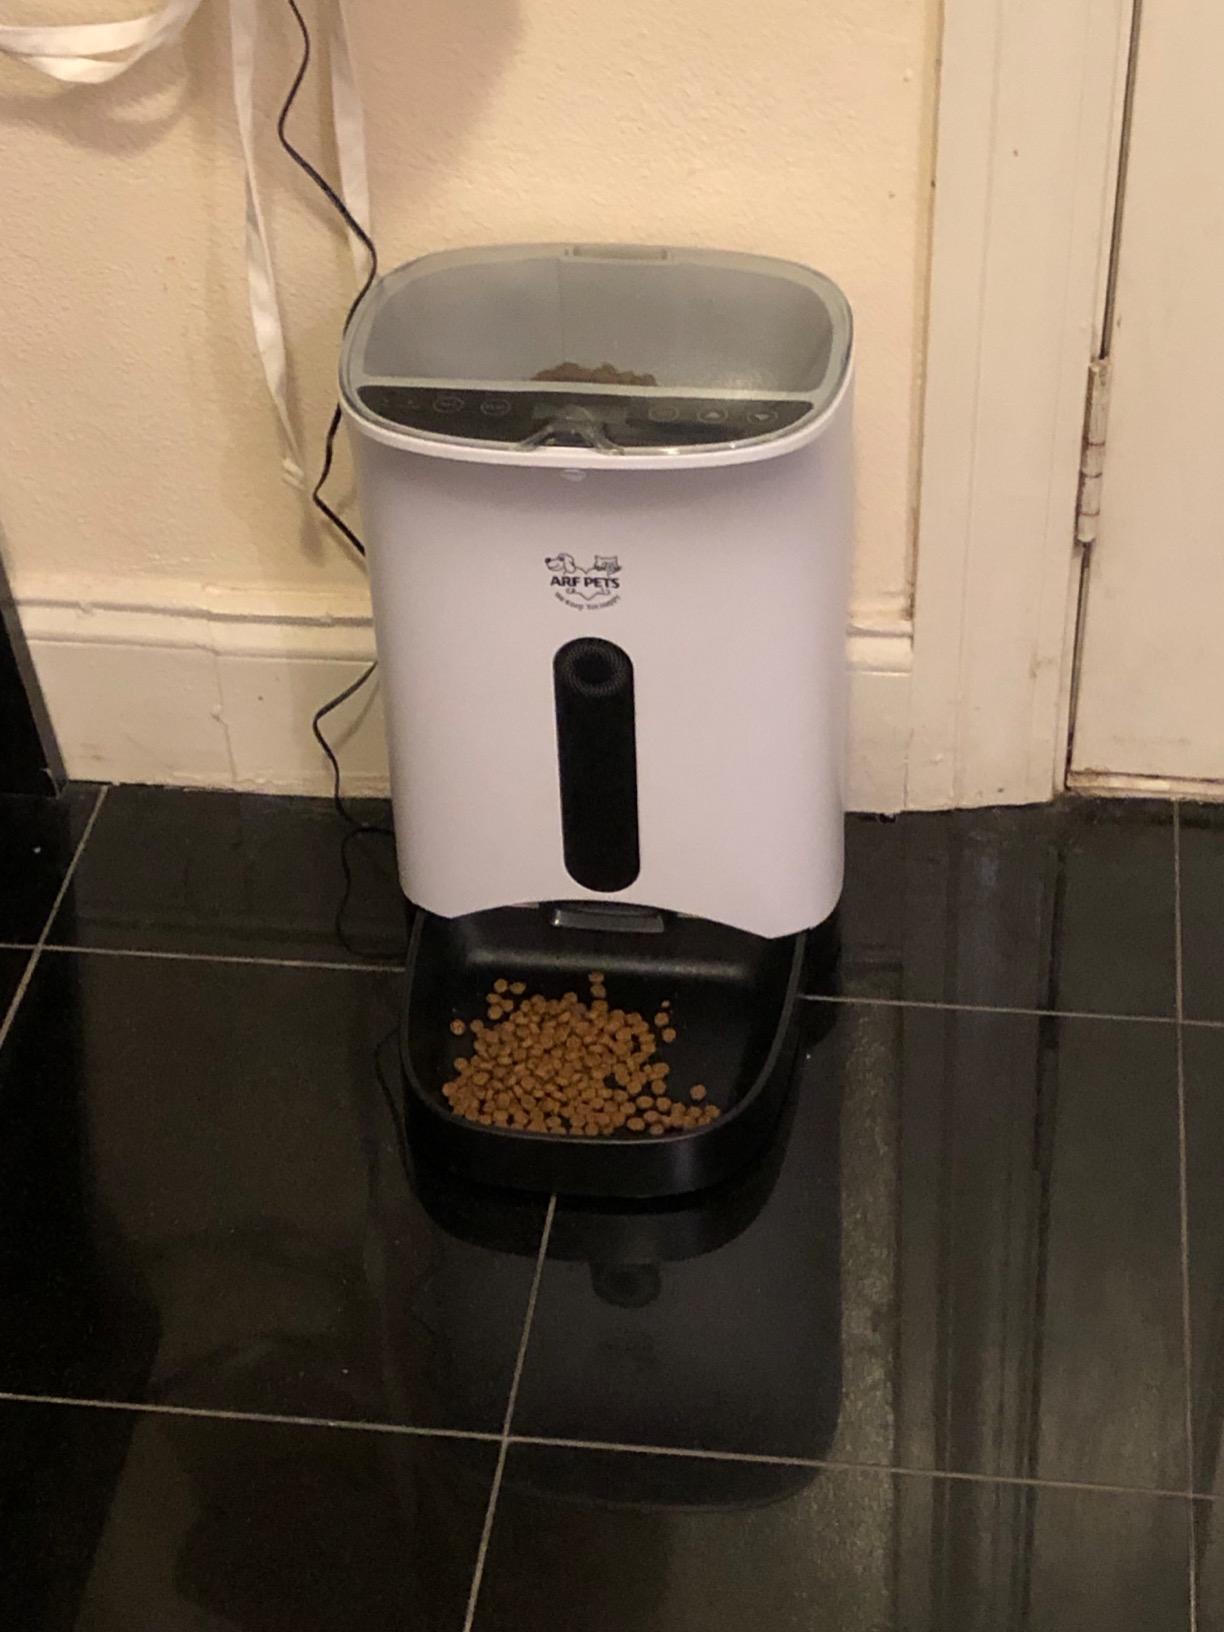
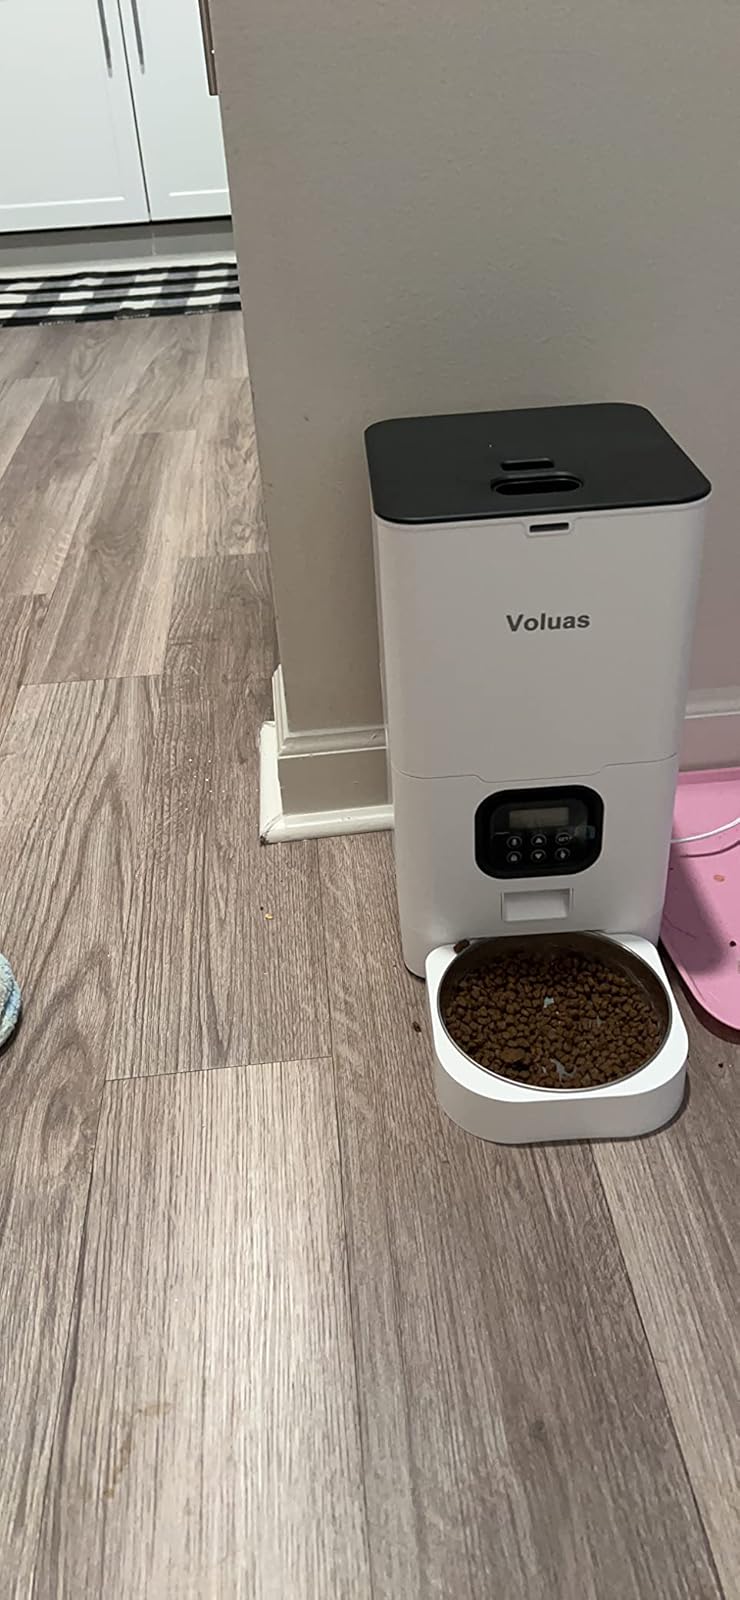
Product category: items_feeder
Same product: no